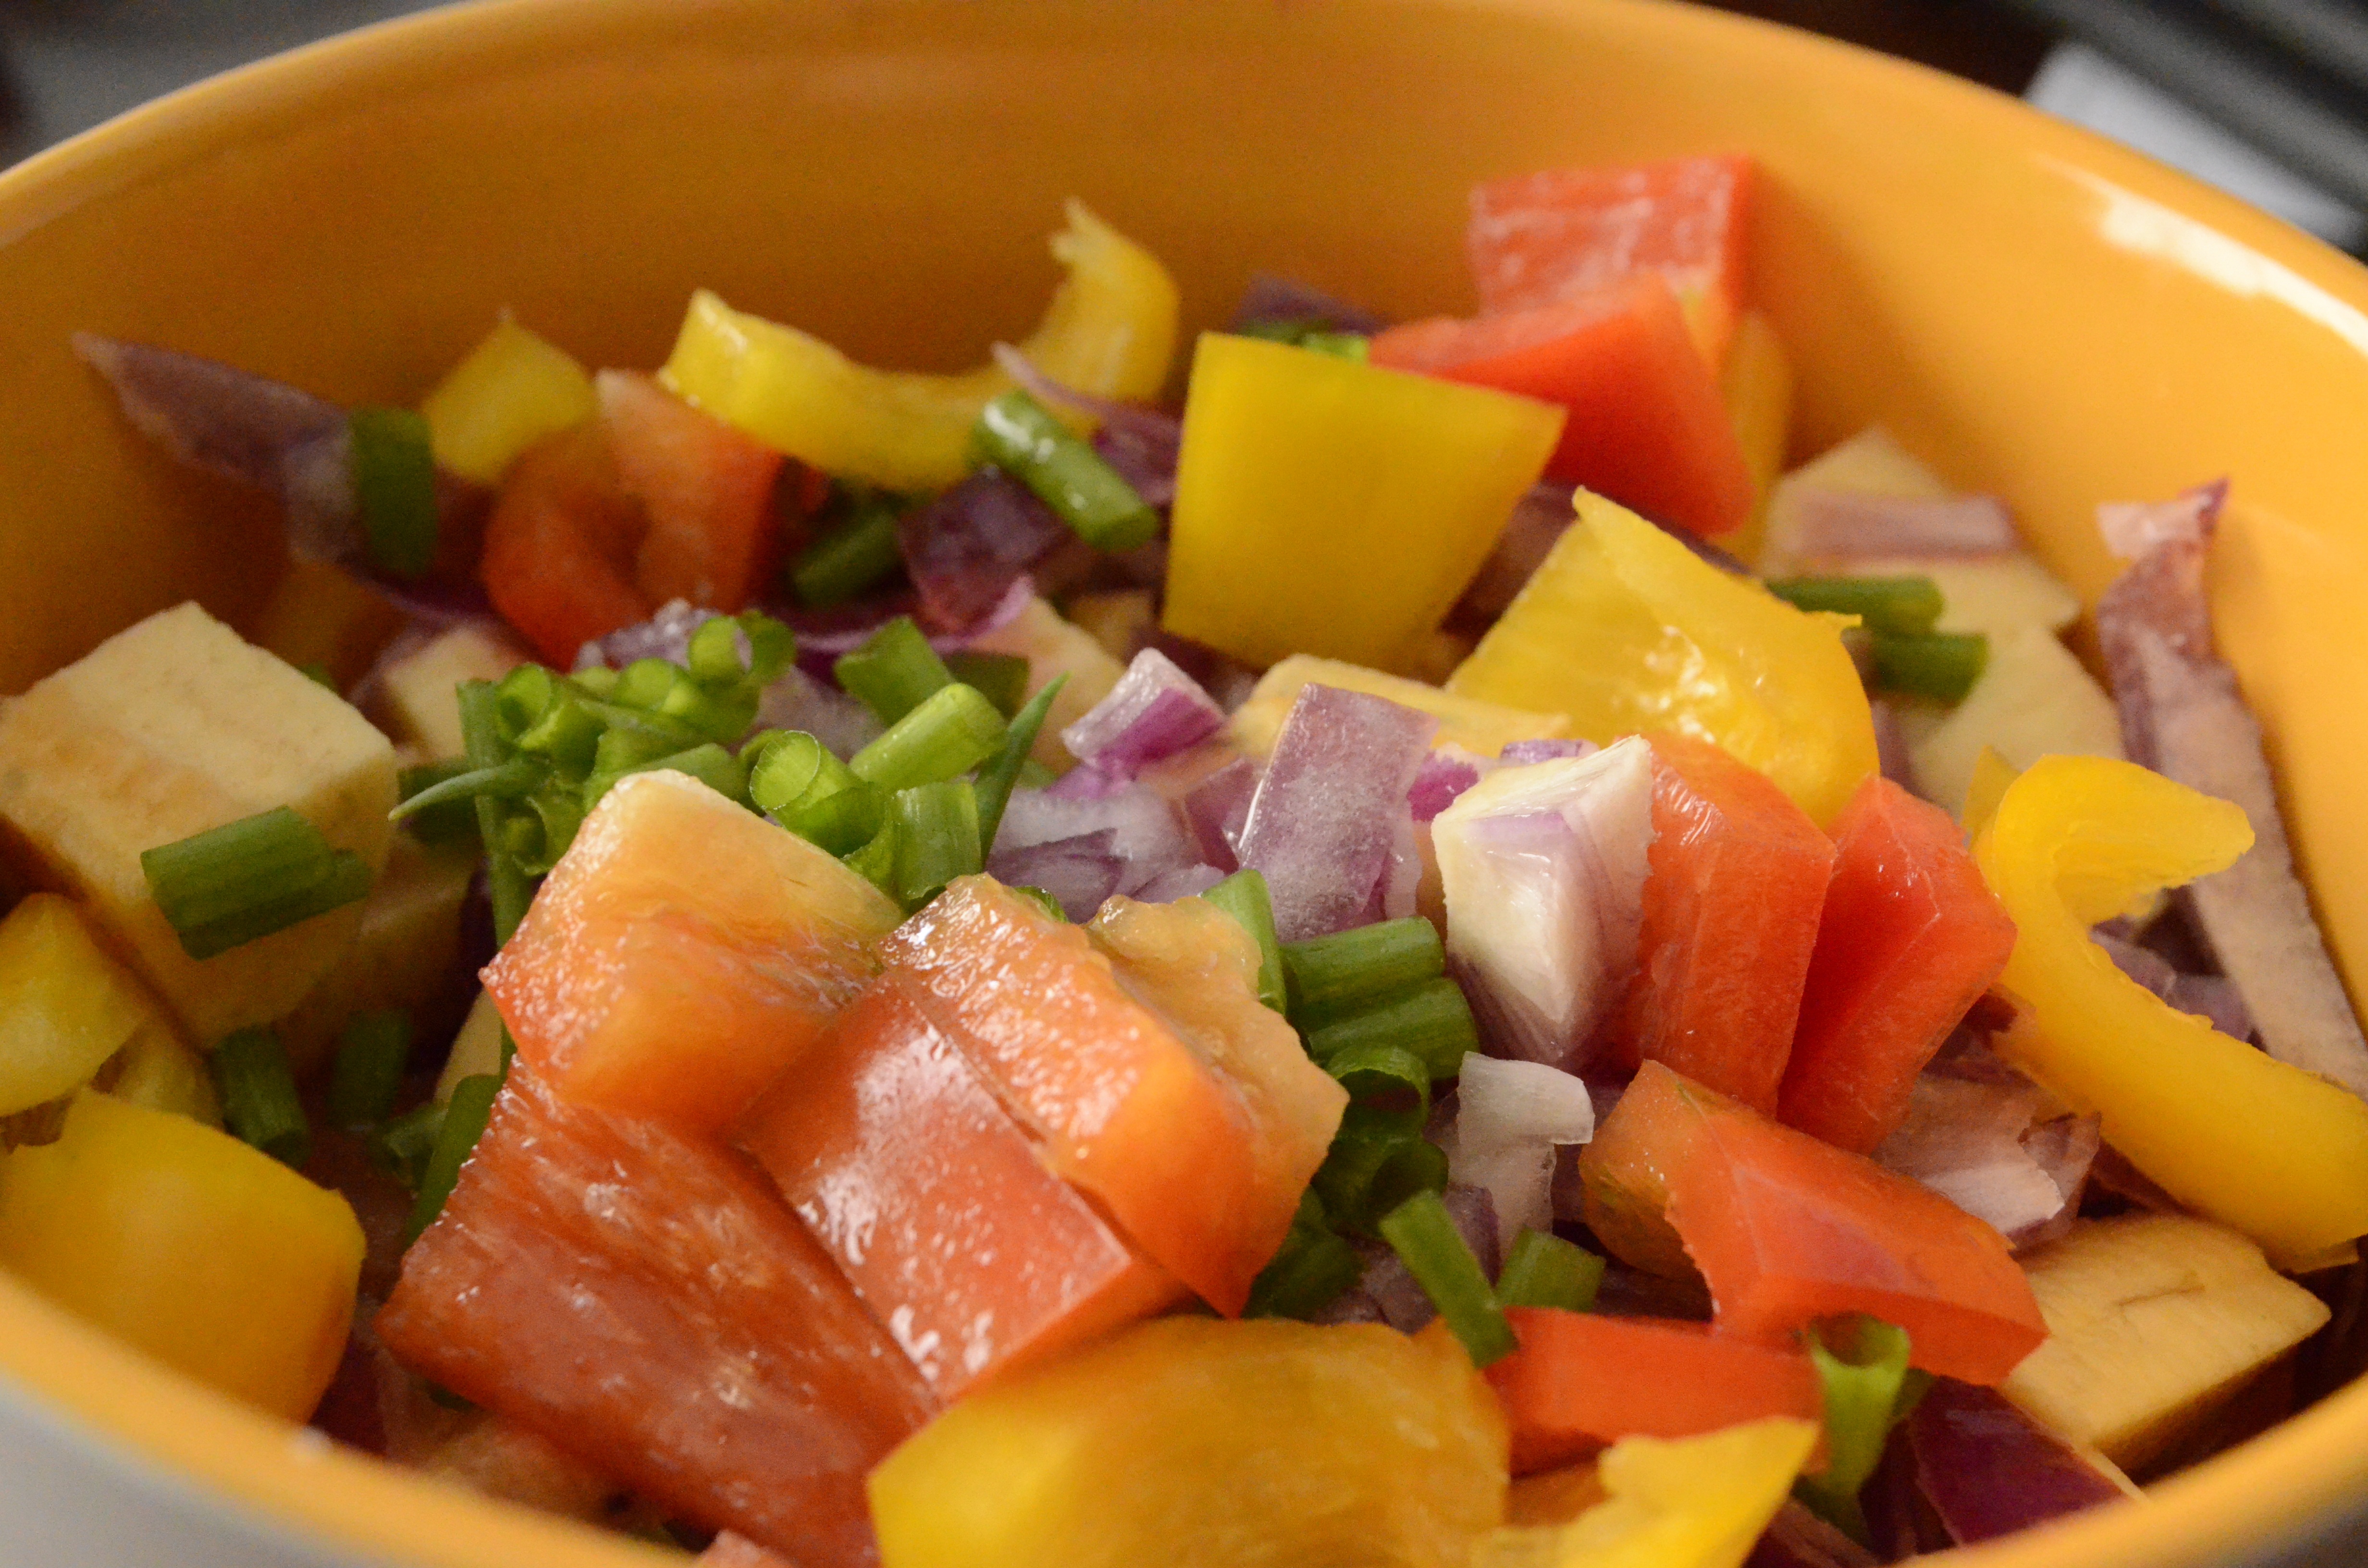
fruit, dish, meal, food, salad, green, pepper, red, cooking, produce, vegetable, yellow, meat, cuisine, onion, vegetables, vegetarian food, flowering plant, yellow pepper, ratatouille, banana da terra, land plant, salsa sauce